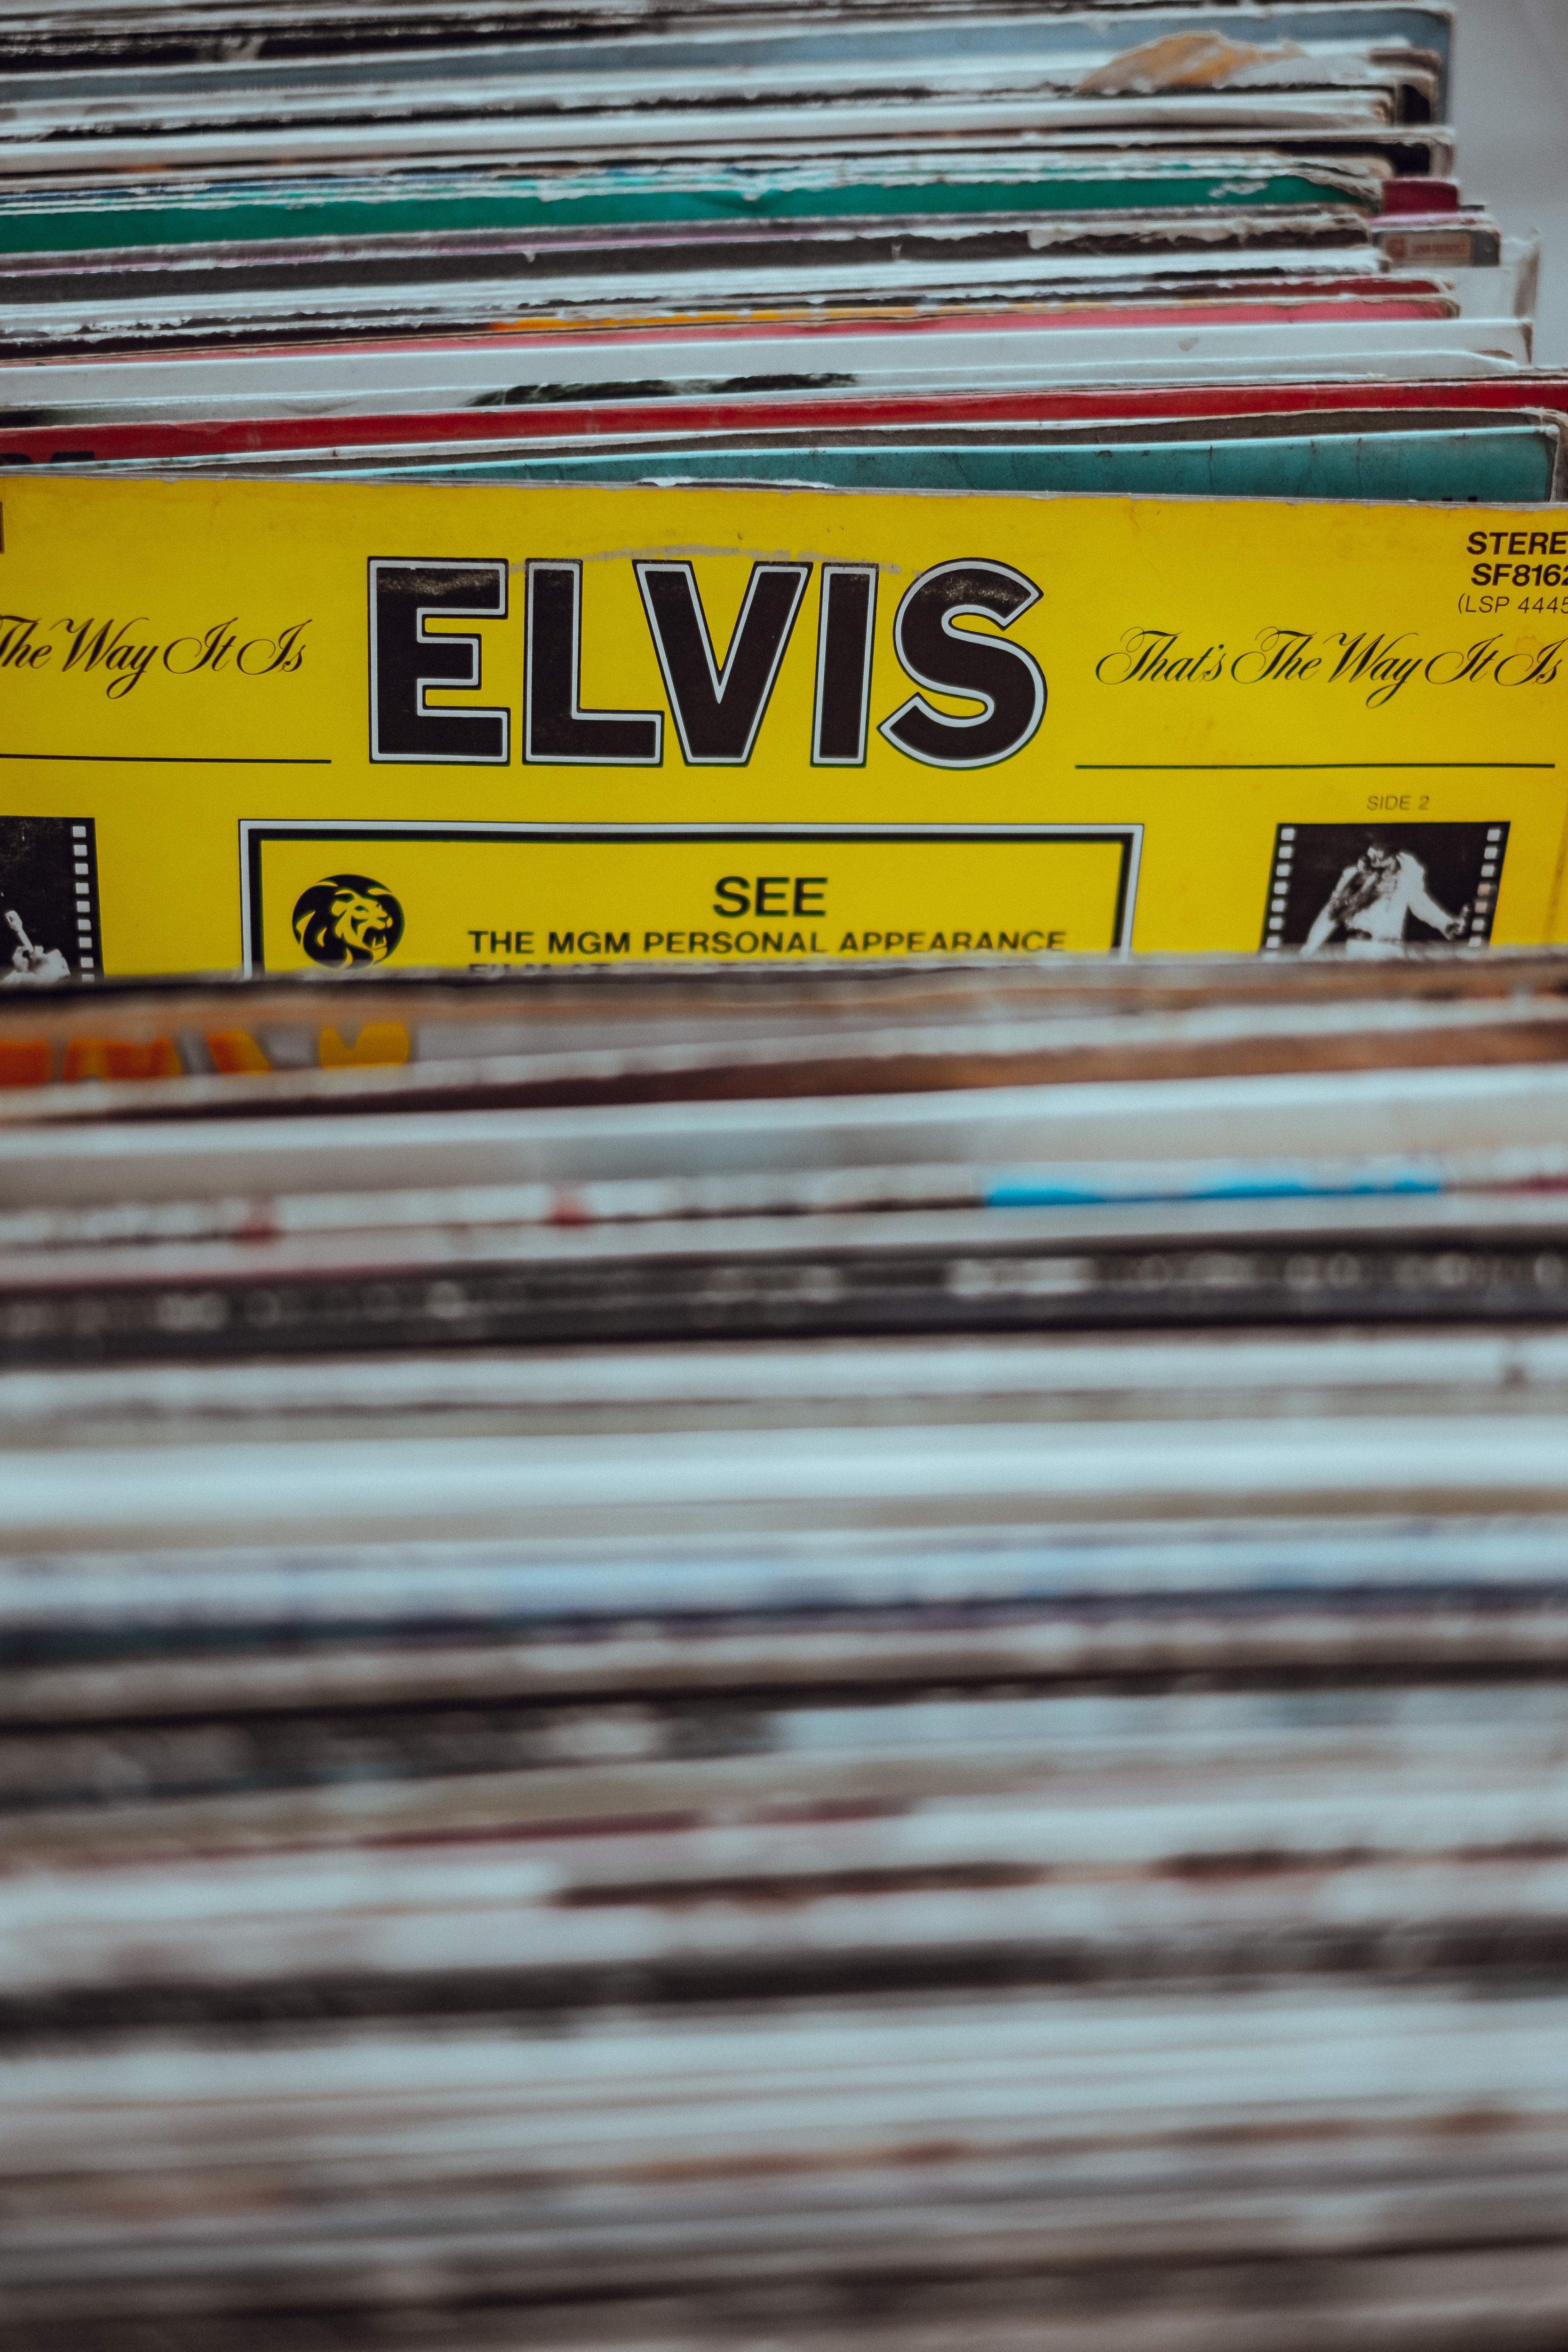
vehicle